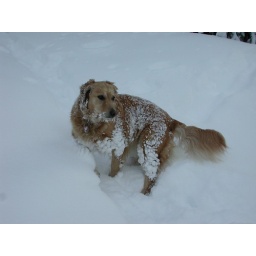
Even though she is female she still got snow balls playing in the snow at the Weingart cabin